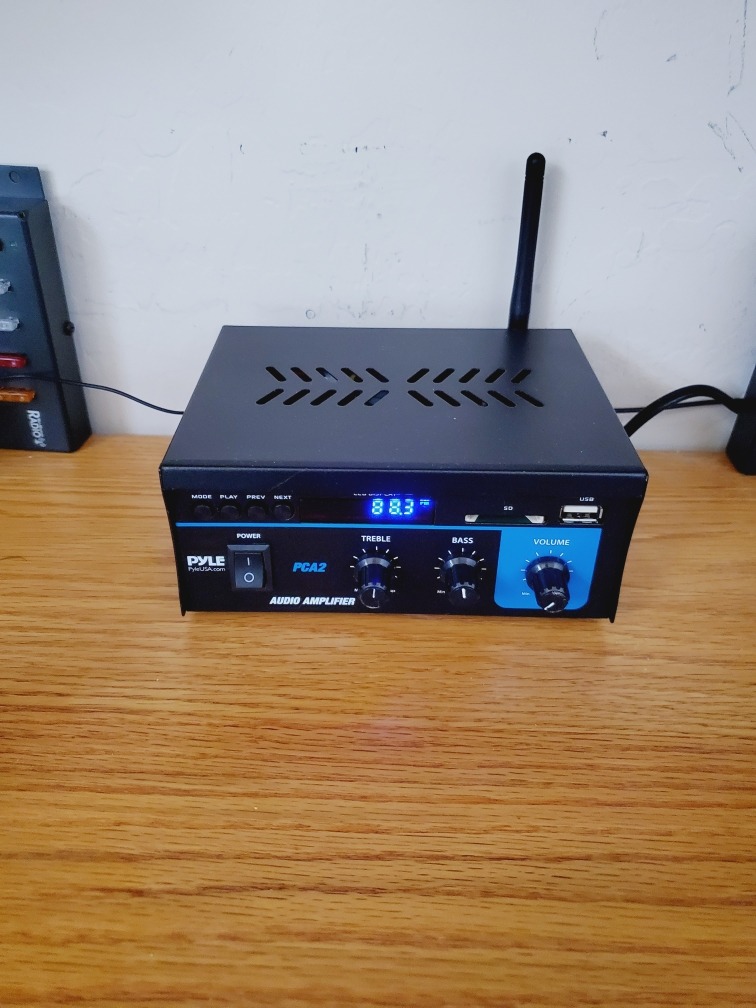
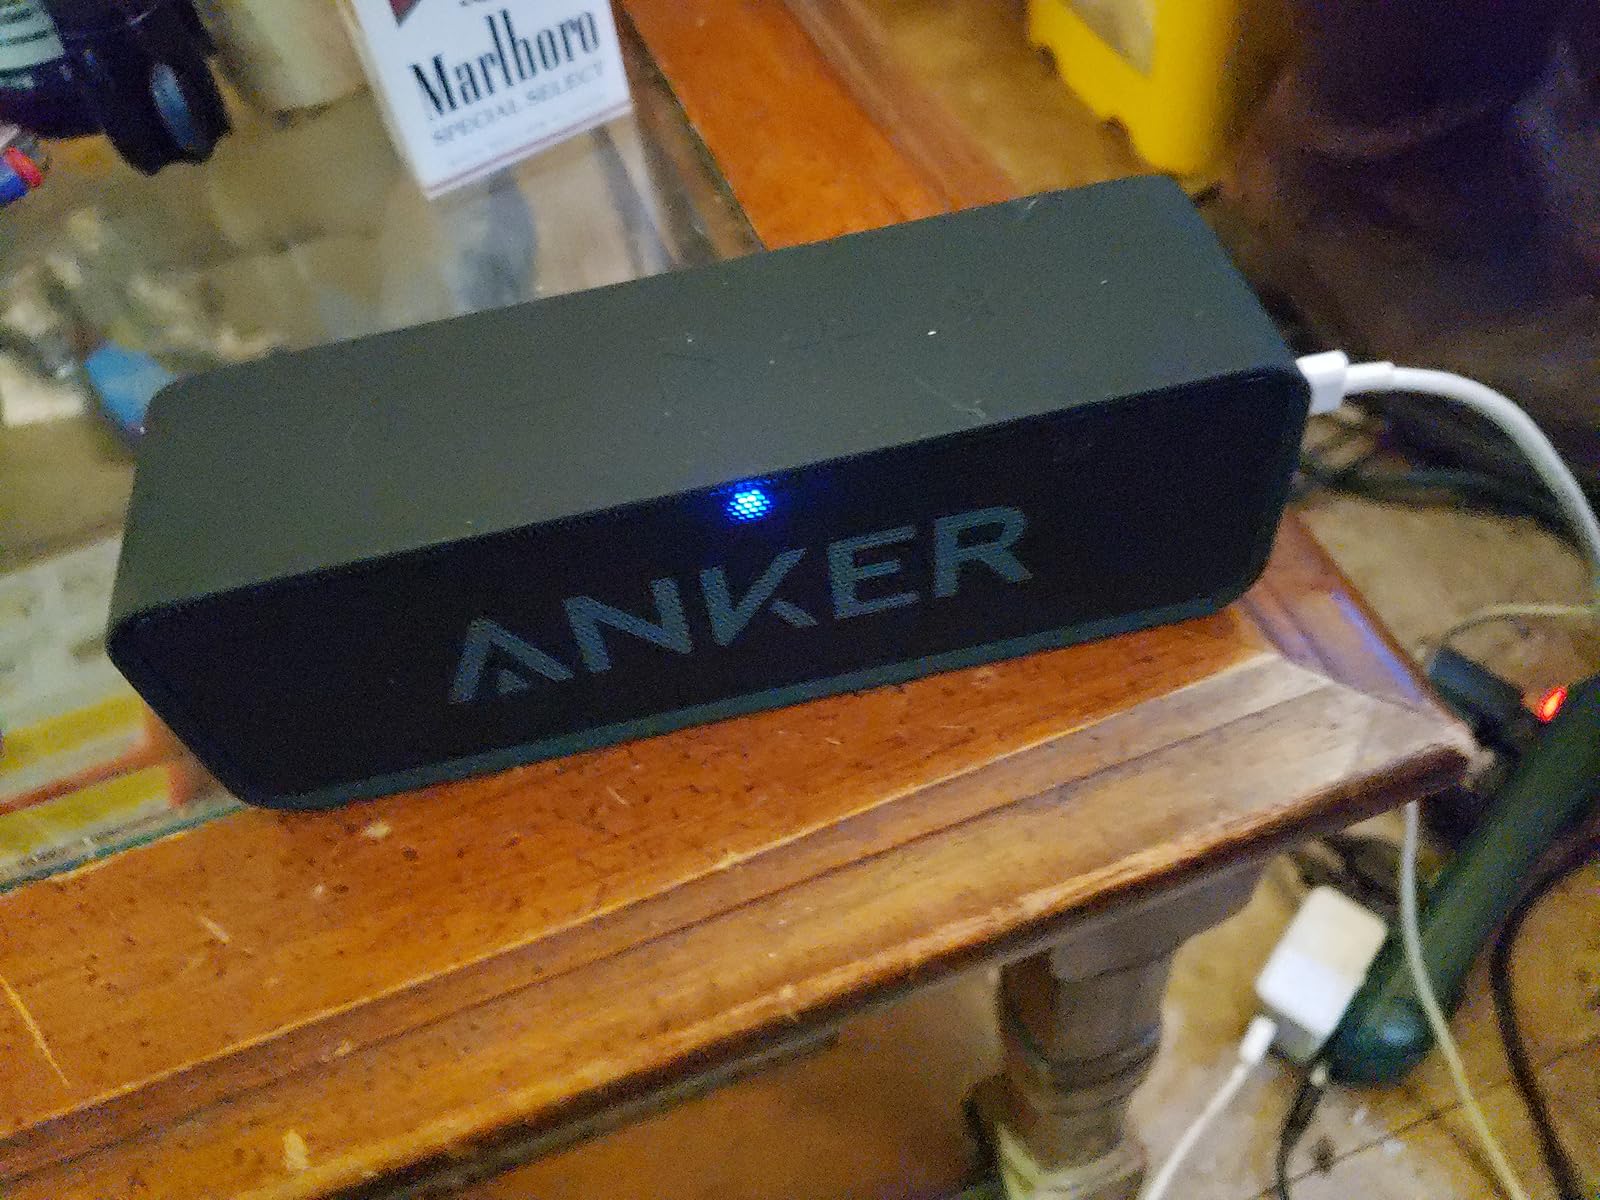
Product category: speaker
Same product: no